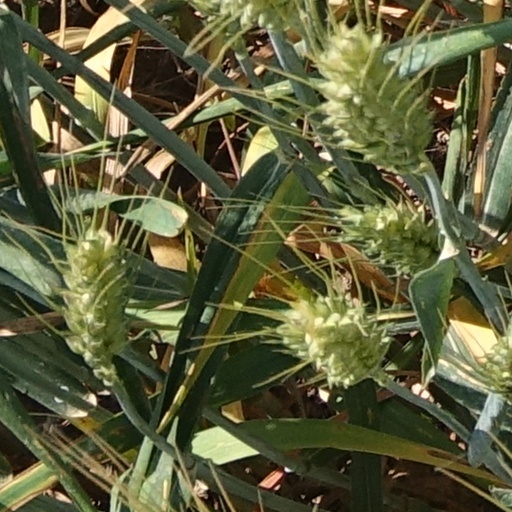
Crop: wheat